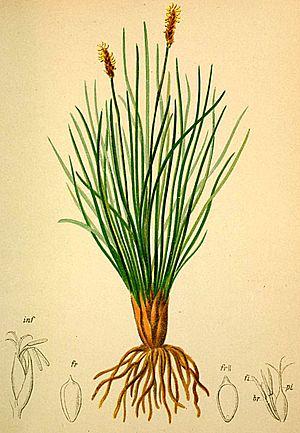
Cette liste de Tracheophyta de Bosnie-Herzégovine, ainsi que d’espèces introduites est un aperçu incomplet d’espèces de mousses, de fougères, de gymnospermes et d’angiospermes citées dans la littérature disponible en langues bosniaque, croate, serbe et serbo-croate. Cet aperçu n’inclue pas des espèces cultivées ni celles occasionnellement introduites.